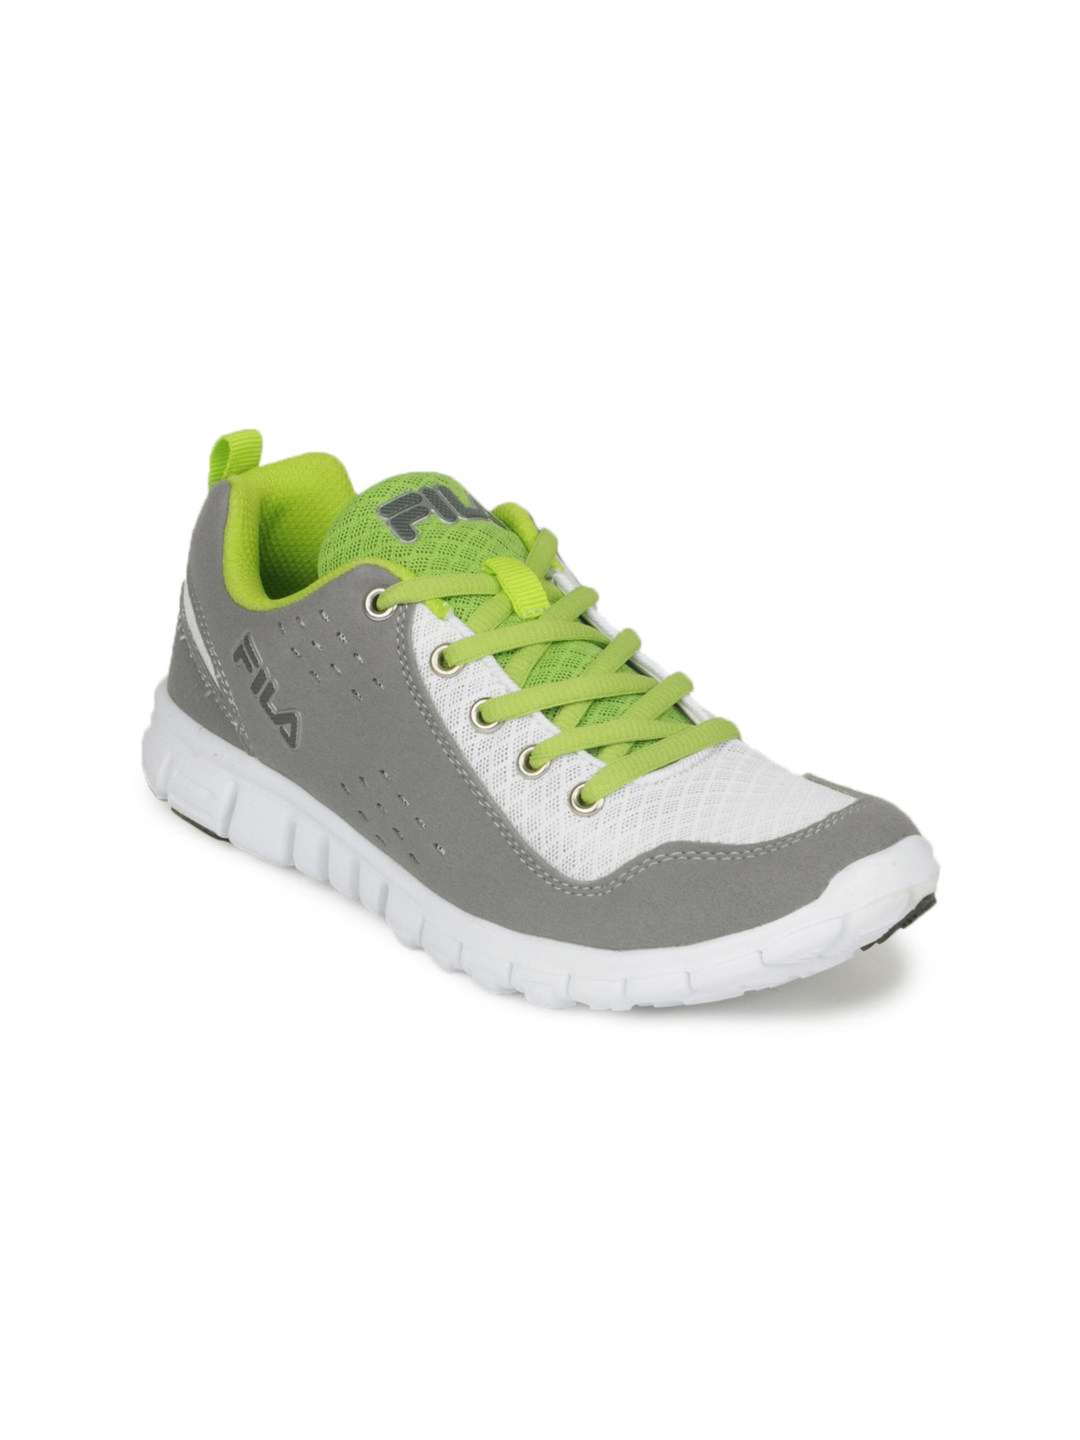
Fila Women Grey Speed Lite Sports Shoes
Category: Footwear / Shoes / Sports Shoes
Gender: Women
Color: Grey
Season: Fall 2012
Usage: Sports